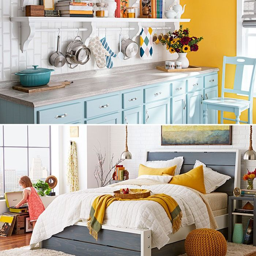
pick a mood and get perfectly coordinated color schemes that you 'll love , no matter what room you 're painting .